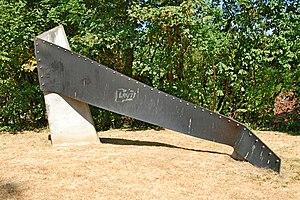
Belgique - Louvain-la-Neuve - rue P.J. Redouté - Niké ou Projection de forces (sculptrice Tapta 1988) This photo of immovable heritage has been taken in the Walloon Region
Cet article recense les œuvres d'art dans l'espace public de Louvain-la-Neuve, une section de la commune d'Ottignies-Louvain-la-Neuve située dans la province du Brabant wallon, en Région wallonne, en Belgique.
La place Montesquieu est un ensemble architectural de style brutaliste et fonctionnaliste édifié de 1973 à 1981 à Louvain-la-Neuve, section de la ville belge d'Ottignies-Louvain-la-Neuve, en Brabant wallon.
Tapta, née Maria Wierusz Kowalski le 7 avril 1926 à Kościan et morte le 27 décembre 1997 à Bruxelles, est une sculptrice belge d'origine polonaise.